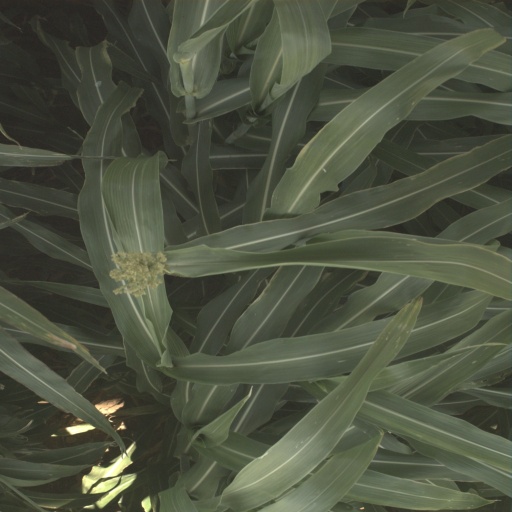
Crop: sorghum